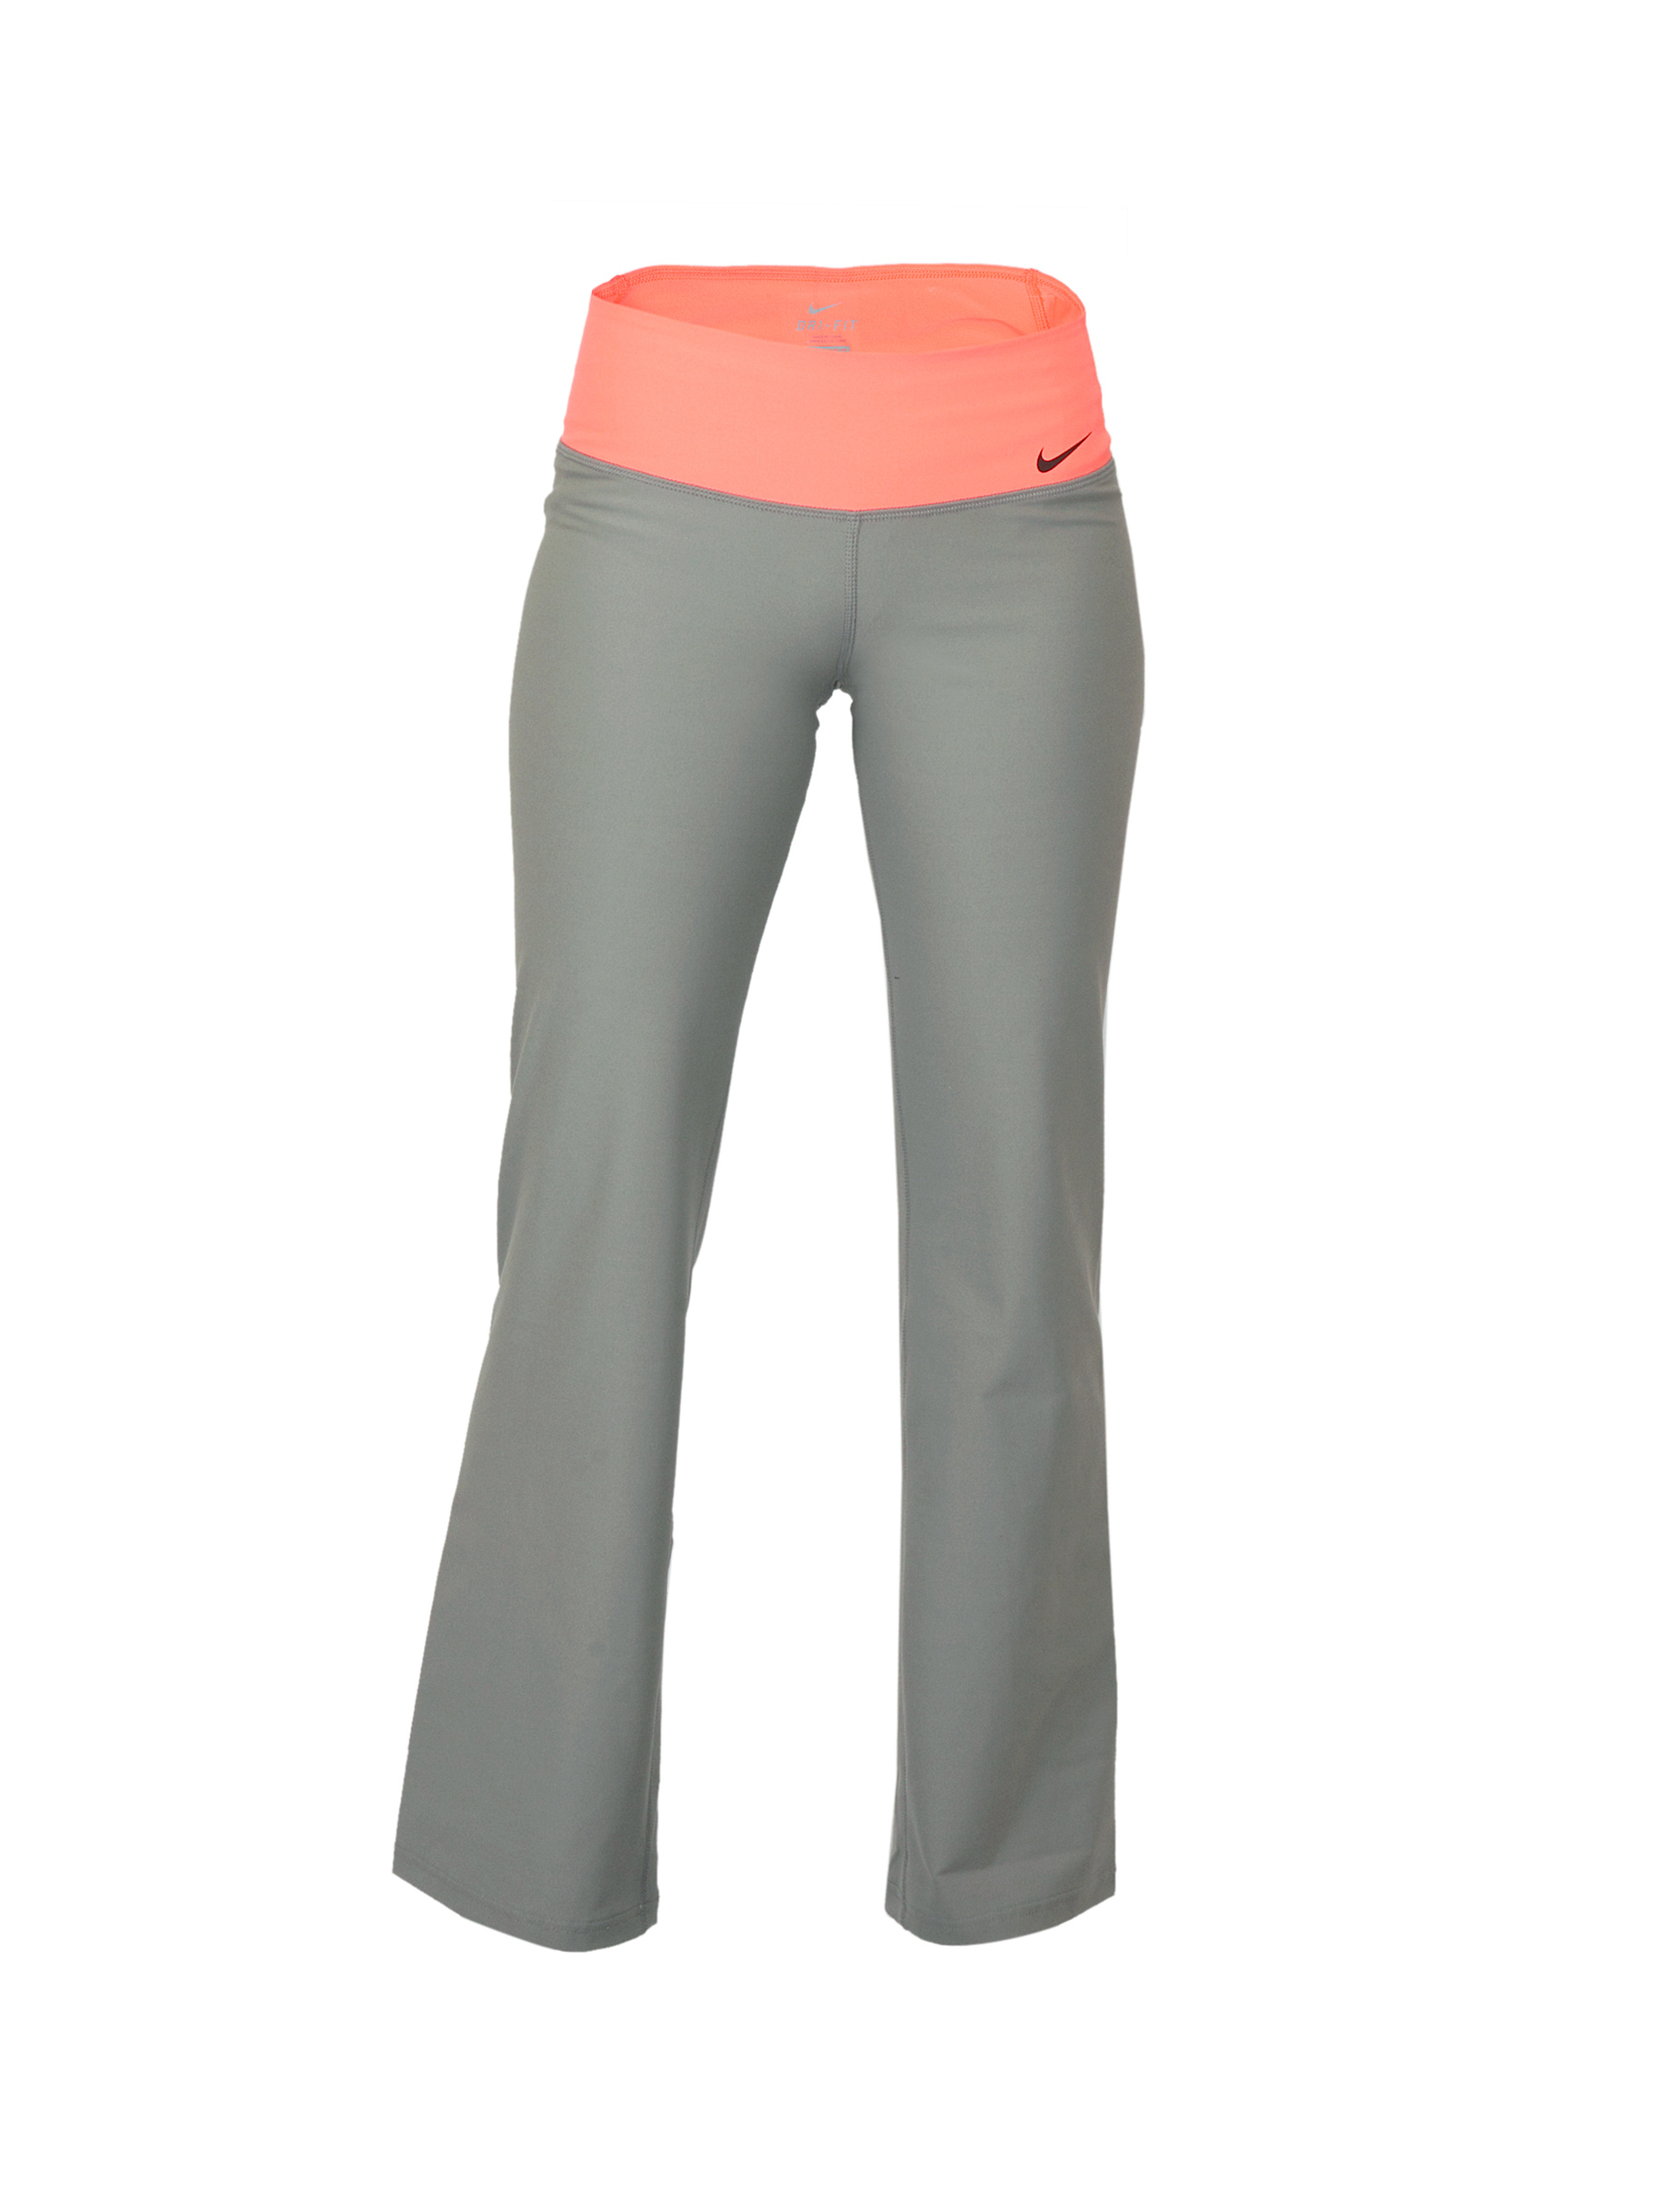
Nike Women Legend Slim Poly Grey Track Pants
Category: Apparel / Bottomwear / Track Pants
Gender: Women
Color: Grey
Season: Summer 2012
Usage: Sports